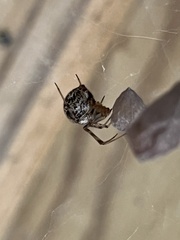
Species: Parasteatoda_tepidariorum